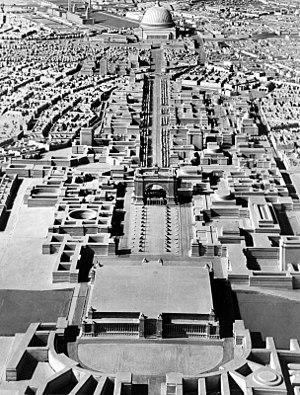
Welthauptstadt Germania
Model af planen for Berlin; For enden af paradegaden ses den gigantiske Volkshalle
"Welthauptstadt Germania var Adolf Hitlers vision for en total ombygning af Berlin til hovedstad i det nazistiske verdensrige. Albert Speer, Det tredje riges ""første arkitekt"" og en af Hitlers nærmeste medarbejdere, stod for det meste af udformningen af planerne for byen.